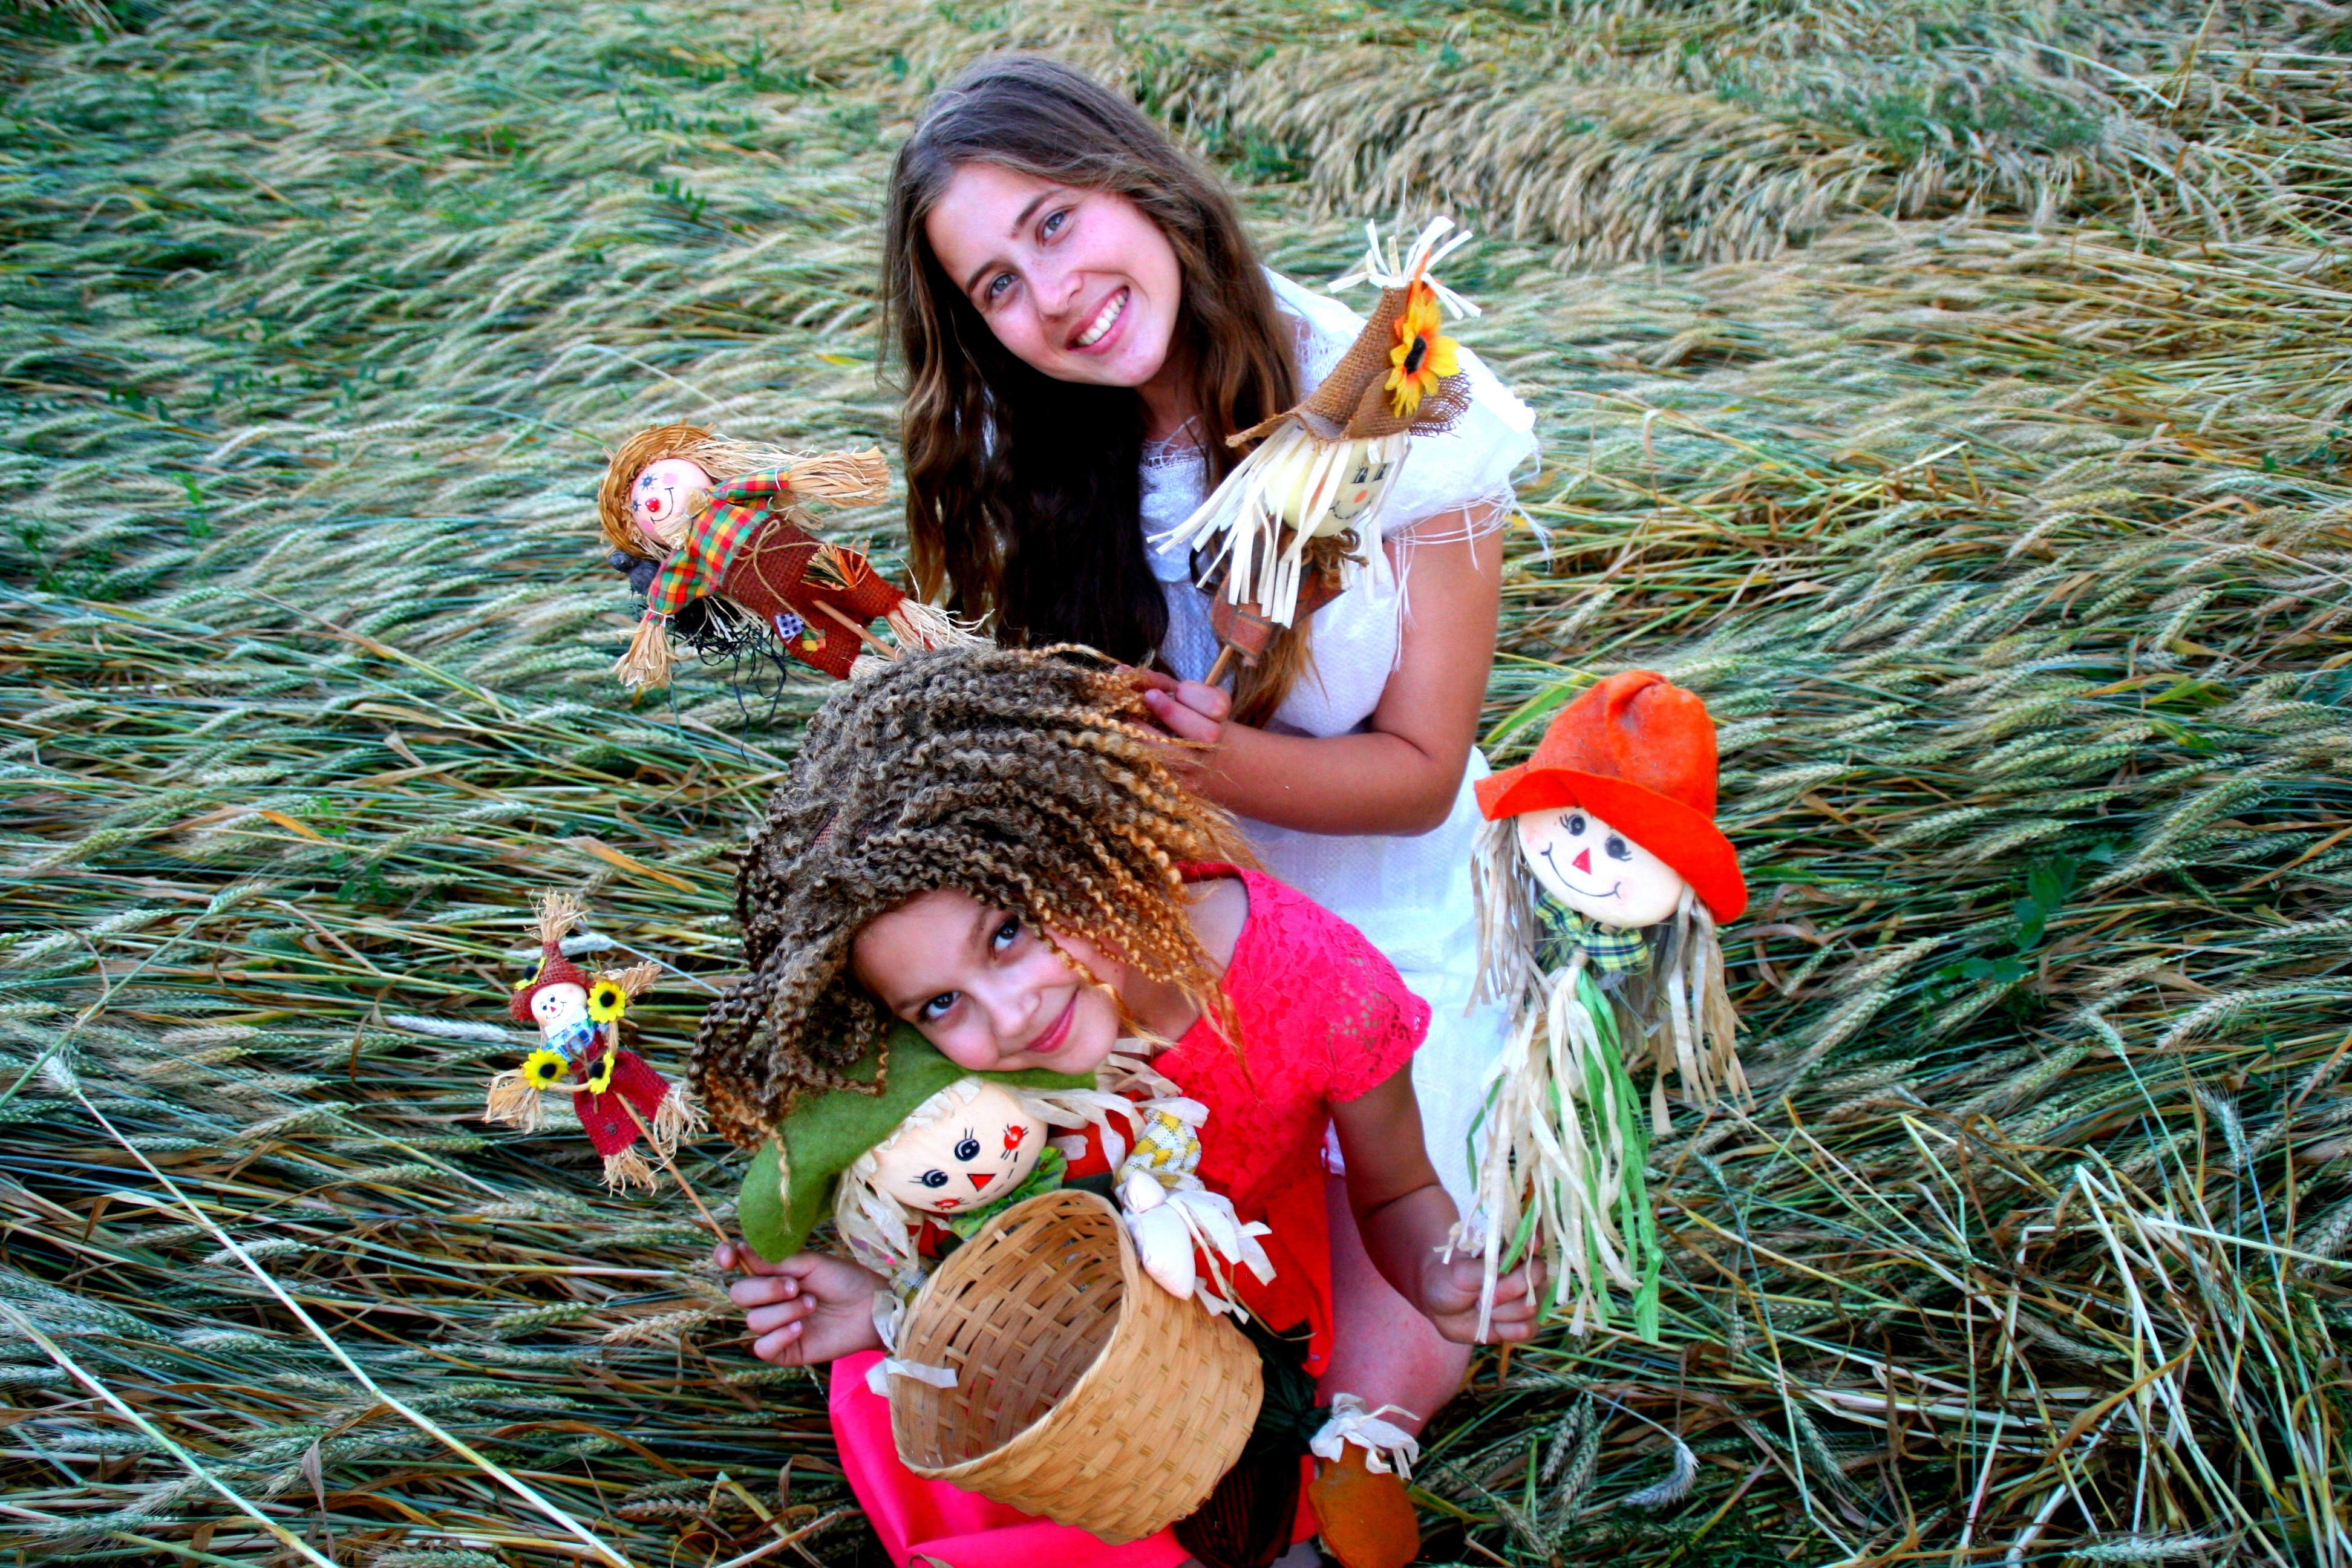
tree, people, play, flower, summer, autumn, child, season, girls, grau, cheerfulness